Crosbie Castle and the Fullarton estate

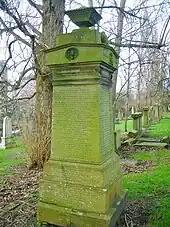
William Fullarton of Fullarton Memorial in Irvine Old Parish cemetery.

The church, at the edge of Fullarton Park (NGR NS 34427 29488) was first recorded in 1229, the present structure dates from 1691. William Roy's map records the name as Crosbay and Corsby is another variant. Tradition claims that the roof blew off and the gable damaged on the same day in 1759 that Robert Burns was born in Alloway and it was left as a ruin.